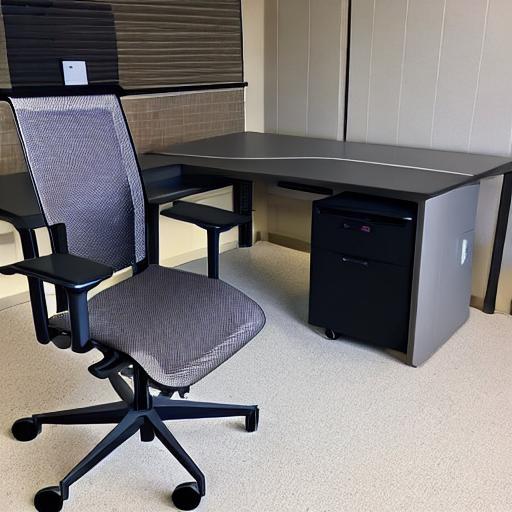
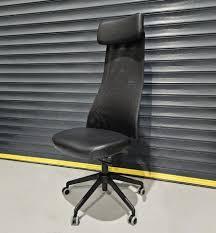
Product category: items_chair
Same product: no